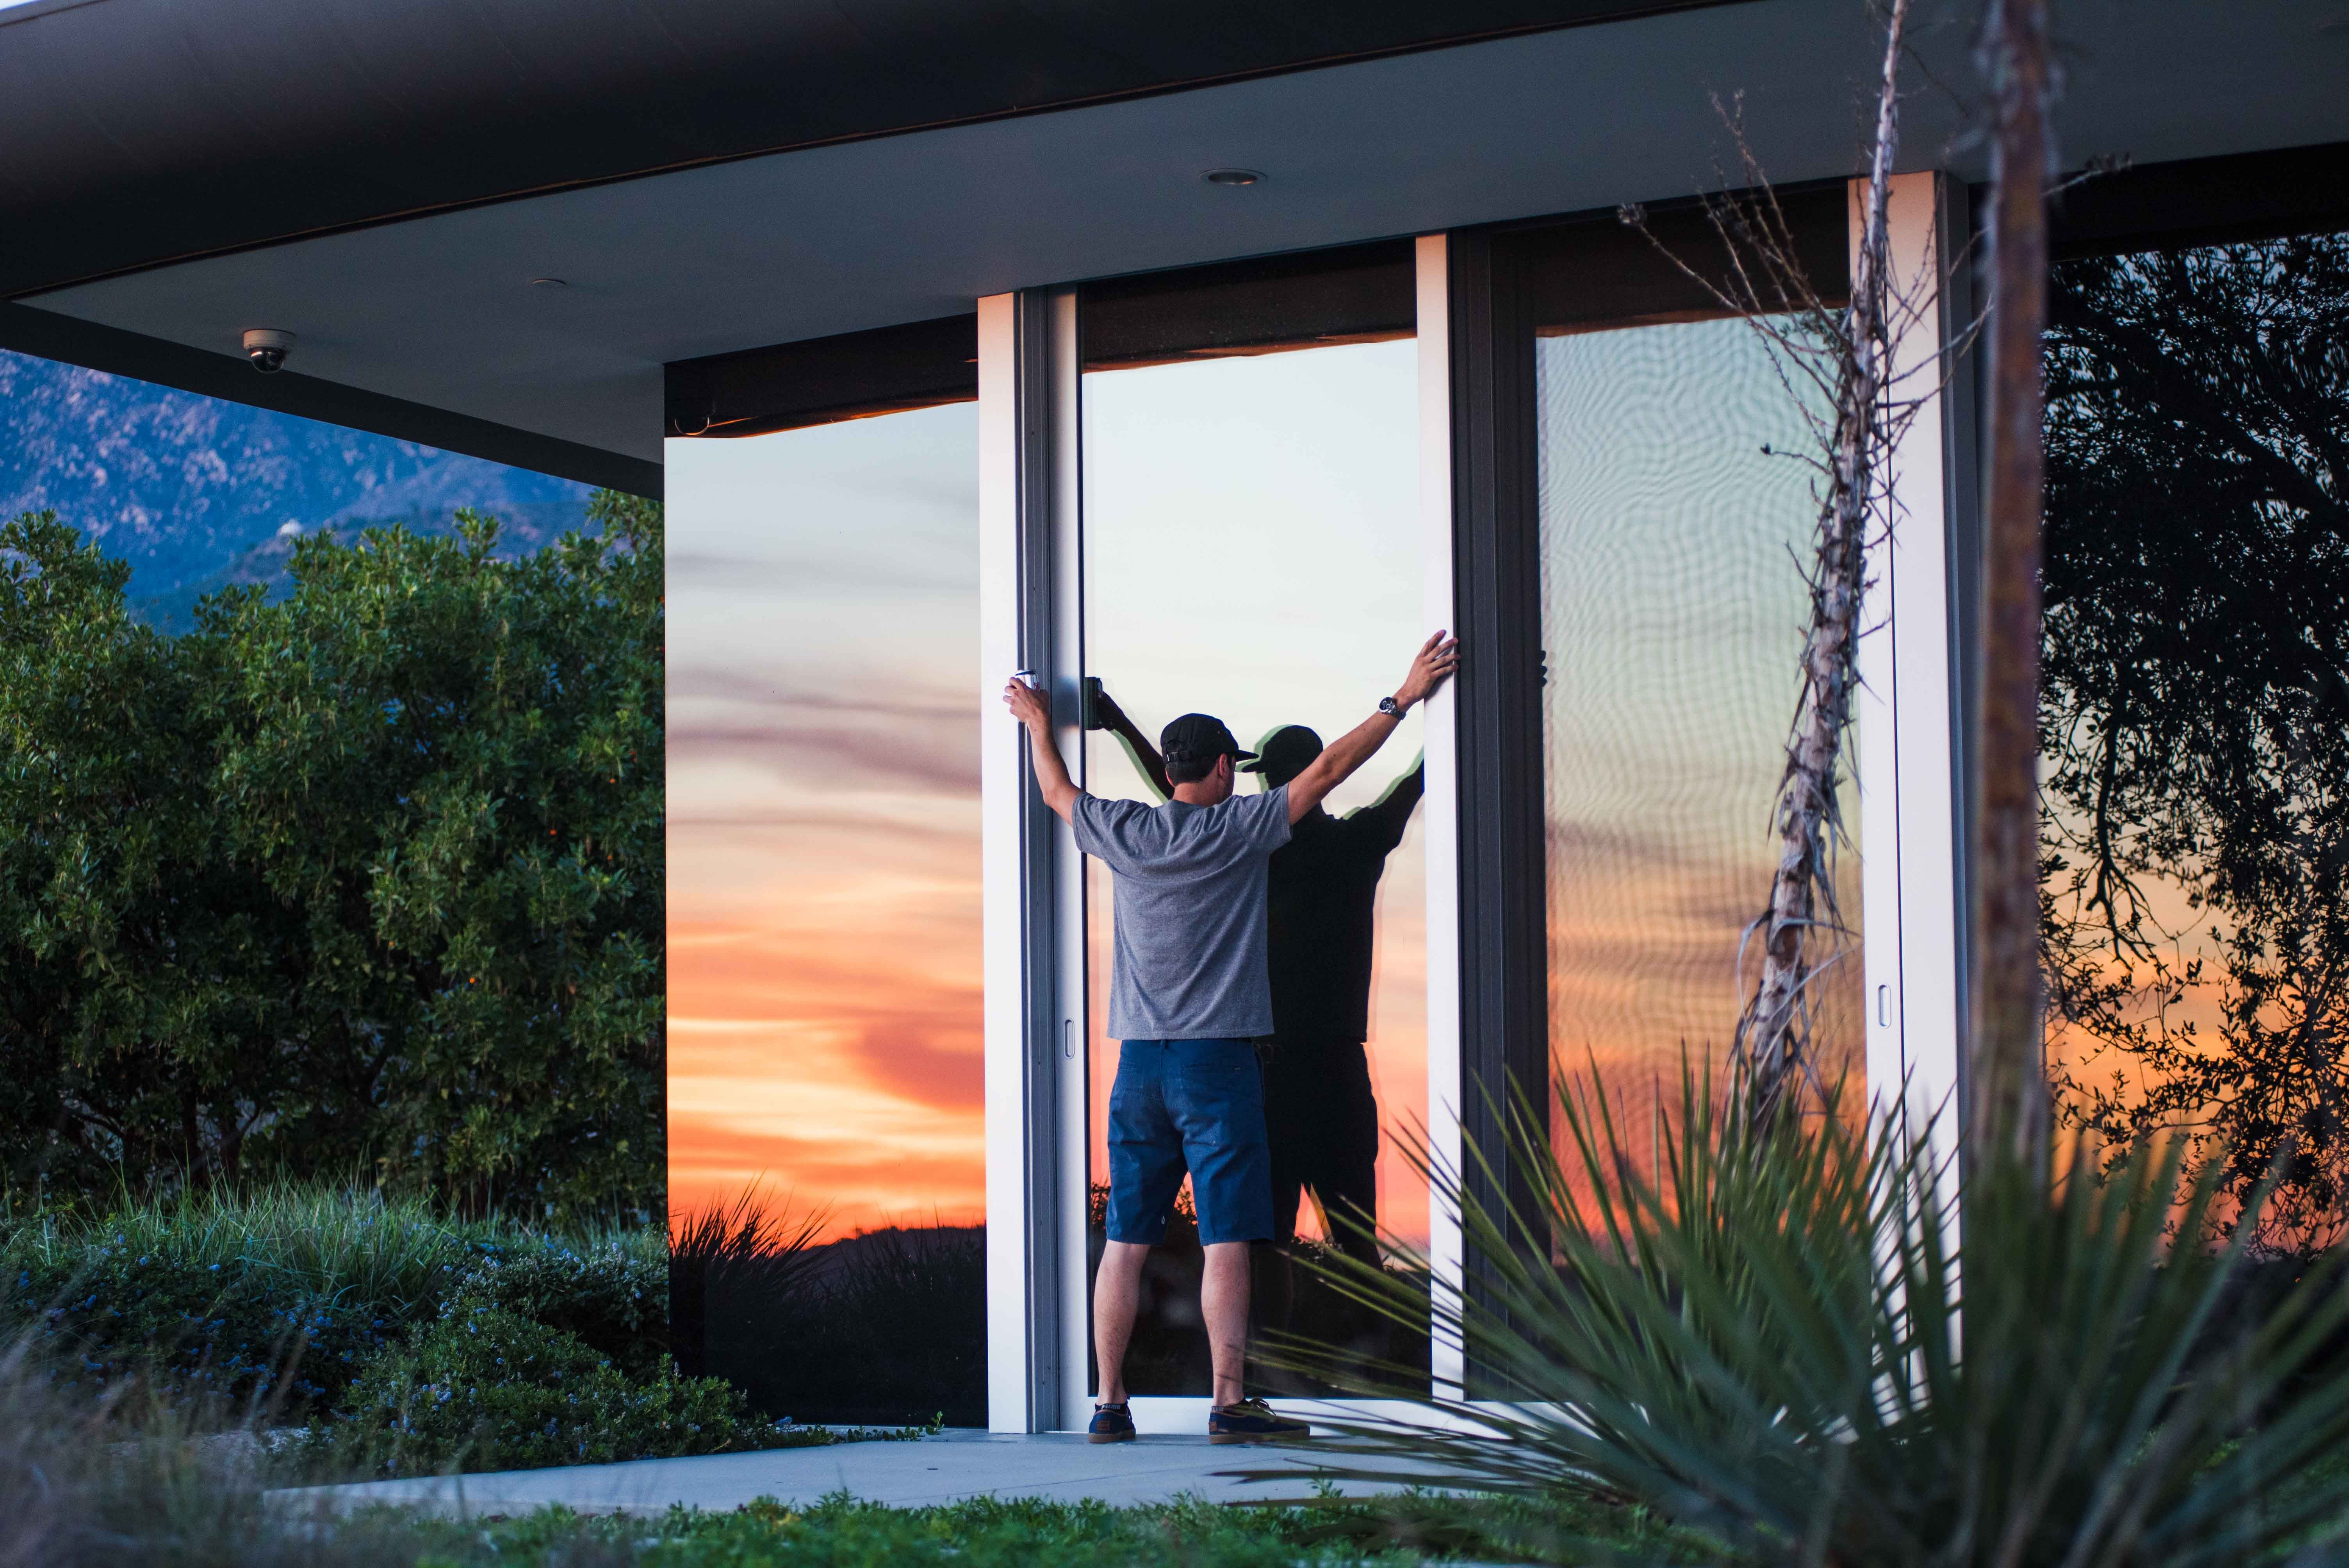
man, architecture, house, window, guy, interior design, windows